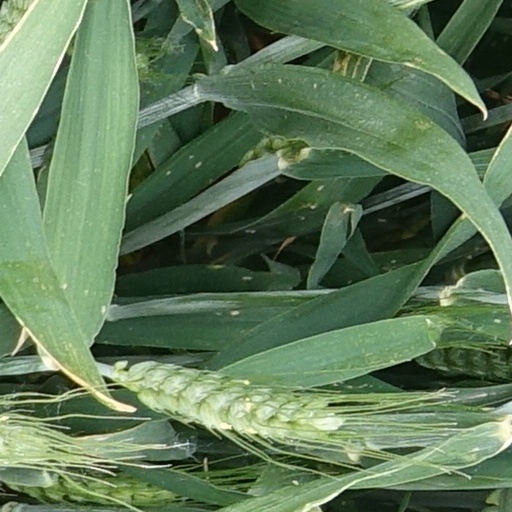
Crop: wheat